Banat in the Middle Ages

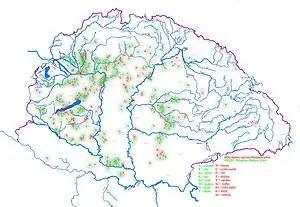
The appearance of Hungarian tribal names in settlement names, according to Sándor Török (Banat is located in the southeastern region of the Carpathian Basin)

A new burial horizon (documented at about forty places in the lowlands) appeared in Banat in the late . Small cemeteries and solitary burials feature it, showing that the nearby communities lived in small groups. The deceased were buried together with the skull or legs of their horses and with saddles, stirrups or other horse equipments. Sabers, swords, composite bows, quivers or other weapons, and ornamented belts were also placed in the graves of warriors. In women's graves, hairpins, earrings of the so-called "Saltovo" type bracelets, pendants, collar ornaments and buttons were found. The earliest graves of this "steppe burial horizon" were found near the confluence of the Tisza and Mureș. They yielded no artefacts of Byzantine provenance. From the 930s, artifacts which either represented a new style emerging in the Carpathian Basin, or were copied after Byzantine patterns were placed in the graves. The "steppe burial horizon" can archaeologically be detected till the last decades of the .